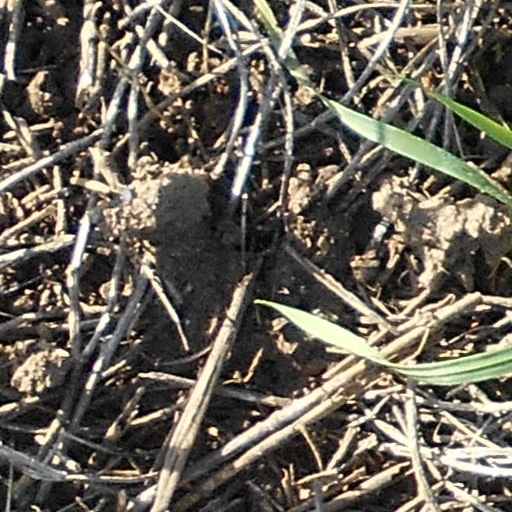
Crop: wheat